World War II in Yugoslavia

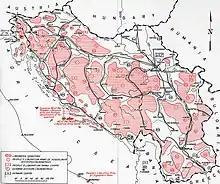
Territories under Partisan control, September 1944

In the first half of 1943 two Axis offensives came close to defeating the Partisans. They are known by their German code names Fall Weiss "(Case White)" and Fall Schwarz "(Case Black)", as the Battle of Neretva and the Battle of Sutjeska after the rivers in the areas they were fought, or the Fourth and Fifth Enemy Offensive, respectively, according to former Yugoslav historiography.